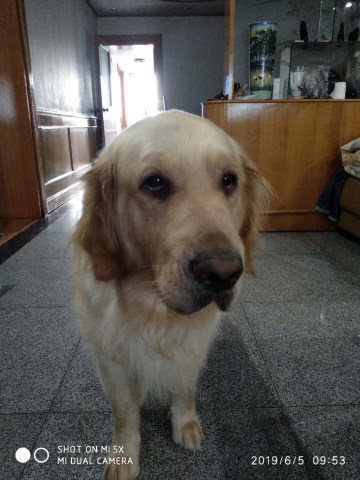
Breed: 5355-n000126-golden_retriever